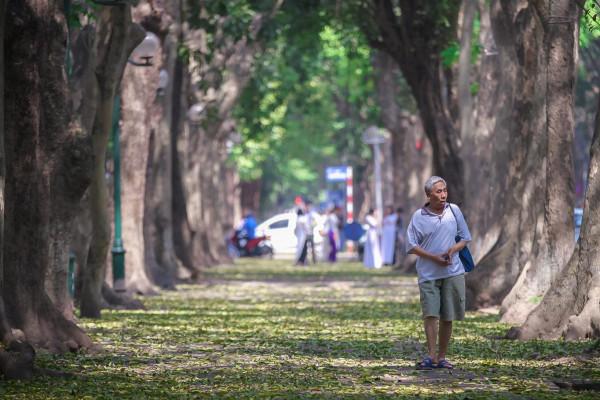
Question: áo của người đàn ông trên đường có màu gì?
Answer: áo của người đàn ông trên đường có màu trắng